List of Bizenghast volumes

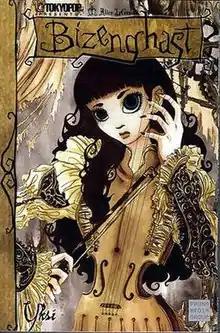
A book cover. At the top, there is text reading "Tokyopop presents" and then more text reading "M. Alice LeGrow". Under that is a large banner reading "Bizenghast". This is followed by a large-eyed black haired girl in an ornate outfit, who lifts strings connected to her outfit and a violin bow in the other hand.

"Bizenghast" is a completed original English-language (OEL) manga written and illustrated by M. Alice LeGrow, and published in North America by Tokyopop. As of April 2012, eight volumes have been released, the first seven of which were published by Tokyopop. The first was released on August 9, 2005; the final was published July 31, 2012. Set in the haunted New England town of Bizenghast, the story follows an orphaned teenage girl who is tasked with returning each night to an ancient mausoleum to free the ghosts within the building. The series is also licensed in New Zealand and Australia by Madman Entertainment, in Hungary by Mangattack, in Germany by Tokyopop Germany, in Finland by Pauna Media Group, and in Russia by Comix-art.